Sifting and winnowing

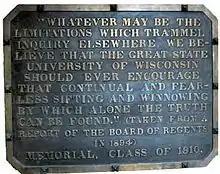
"Sifting and winnowing" commemorative plaque

Sifting and winnowing is a metaphor for the academic pursuit of truth affiliated with the University of Wisconsin–Madison. It was coined by UW President Charles Kendall Adams in an 1894 final report from a committee exonerating economics professor Richard T. Ely of censurable charges from state education superintendent Oliver Elwin Wells. The phrase became a local byword for the tenet of academic freedom.